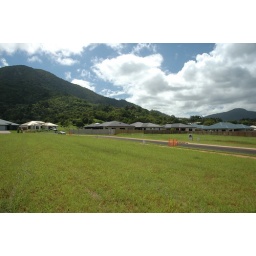
Once again, standing in middle of block, this time looking up the street. There's the mountain providing the cool afternoons...